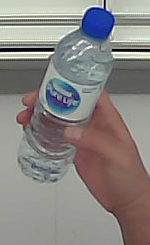
Product: nestle_water